Family Rosary Crusade

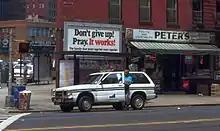
Billboard in 1991 in Manhattan, NY. The billboard reads: "Don't give up! Pray! It works! The family that prays together stays together".

A young ad executive and copywriter, Al Scalpone, donated his services to Family Theater in 1947 and wrote the now famous slogan, "The Family That Prays Together Stays Together" as well as "A World at Prayer is a World at Peace" for the radio series. They became the mottos for Father Peyton and his organization. Scalpone, who eventually became a vice president for CBS-TV, volunteered with Family Theater Productions for 40 years.